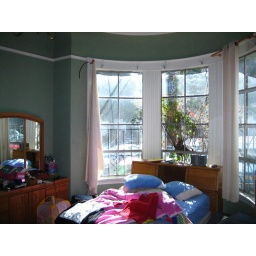
sarah's room in front of house facing street